Espionage (TV series)

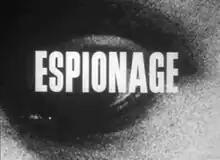
1963 title screenshot.

Espionage is a British TV spy anthology series broadcast on the ITV network in the UK and on NBC in the USA for a single series in the autumn of 1963. Its American run lasted from October 2, 1963, until September 2, 1964.